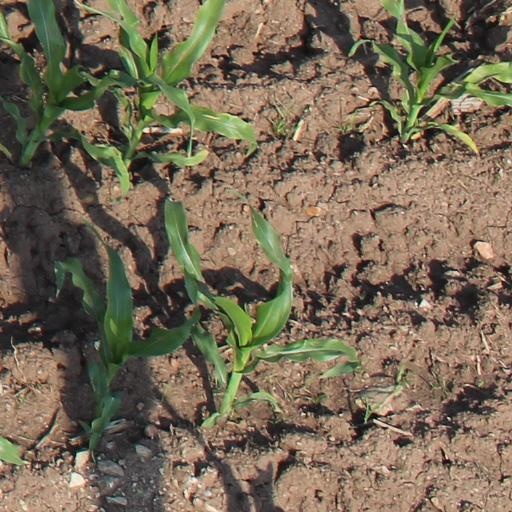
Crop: maize; corn